Disco Ensemble

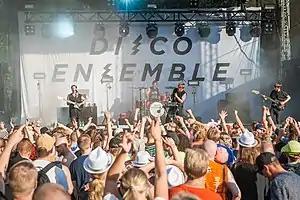
Disco Ensemble at the 2018 Ilosaarirock festival in Joensuu, Finland.

Disco Ensemble was a Finnish post-hardcore/alternative rock band, originating from the small town of Ulvila. They have been noted for their energetic sound and rhythm, original guitar riffs and electronic synthesizer sounds.